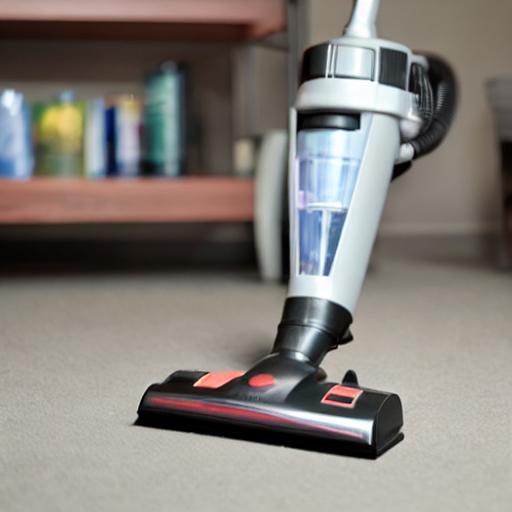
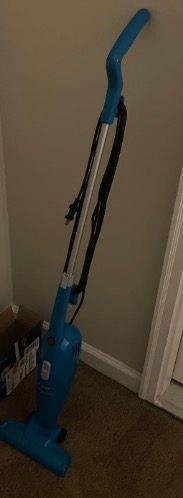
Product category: items_vacuum
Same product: no